Law enforcement in Germany

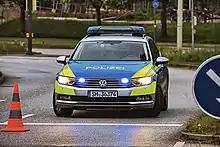
A patrolcar of the Schleswig-Holstein Police, bearing neon reflective surfaces

In Germany municipal code enforcement is organized very heterogeneously, depending on state, county and municipal regulations. Currently, many cities in Germany maintain local order enforcement agencies, with limited police-type duties. Those bylaw enforcement officers in general are city employees. Contingent on the respective unit, the officers wear - usually police like - uniforms or wear plain clothes with an armband or a labeled jacket, they could be armed or unarmed. The order enforcement officers are the municipal administration's "eyes and ears on the street". Mostly they are charged with monitoring municipal by-laws and laws that fall under the responsibility of municipalities, which include monitoring the conduct of shop owners, sanitation inspections, veterinary inspections and minor infractions and misdemeanors such as illegal parking, littering, state and local dog regulations etc. They usually only hand out warnings and fines and can only perform a citizen's arrest as any other citizen can. If they see any major crimes they are required to call the state police for a criminal investigation, while they can intervene in ongoing crimes themselves.